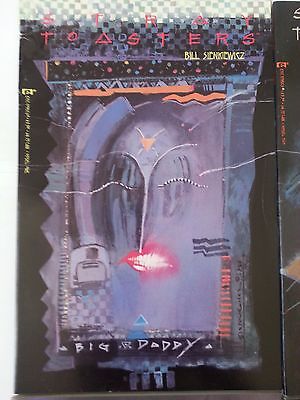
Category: toaster